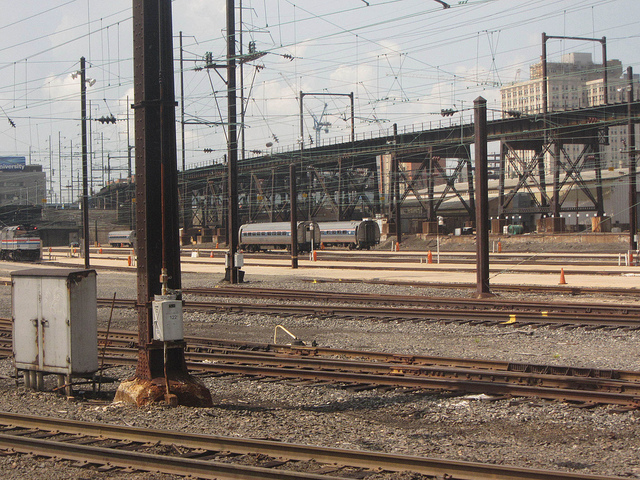
user: Given an image and a question. Answer the question in a short answer. Question: What is the name of the person that designed these? Short Answer:
assistant: george stephenson